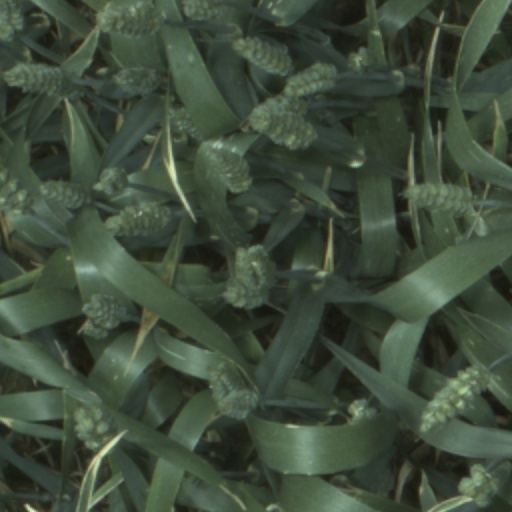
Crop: wheat